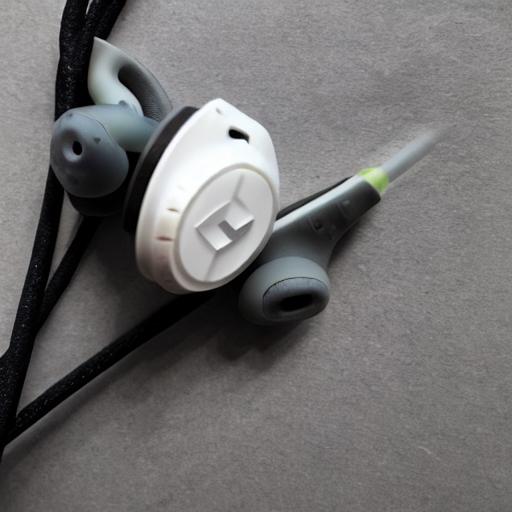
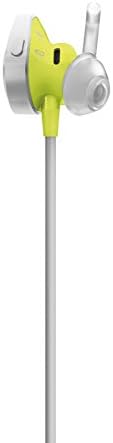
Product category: headphones
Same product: no